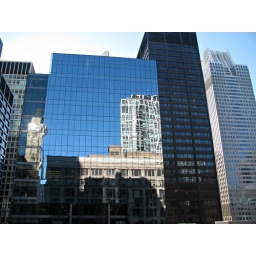
I would guess that the building seen in the glass is Macy's.